History of Bengal

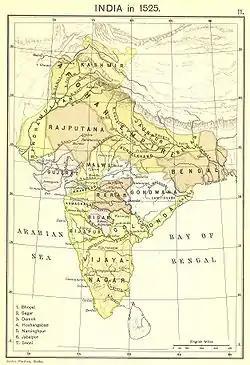
Bengal Sultanate and the neighbouring kingdoms (1525 CE)

The Pala Empire (750–1120 CE) was a Bengali empire and the last Buddhist imperial power on the Indian subcontinent. The Palas were followers of the Mahayana and Vajrayana schools of Buddhism. Gopala I (750–770) was its first ruler. He came to power in 750 through an election by chieftains in Gauḍa. Gopala reigned from about 750–770 and consolidated his position by extending his control over all of Bengal.